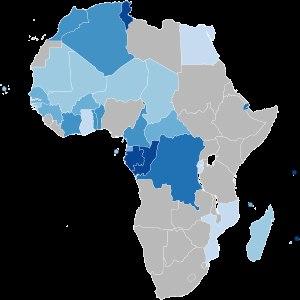
Le français est diffusé dans de nombreux pays de par le monde, avec des statuts différents.